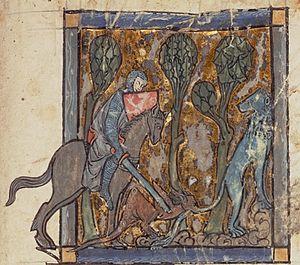
Un chevalier errant est une figure de la littérature de chevalerie médiévale. Ce chevalier est montré par les poètes comme voyageant à travers les contrées à la recherche d'aventures pour prouver ses vertus chevaleresques, soit dans des duels afin de protéger les opprimés, soit dans la poursuite de l'amour courtois.